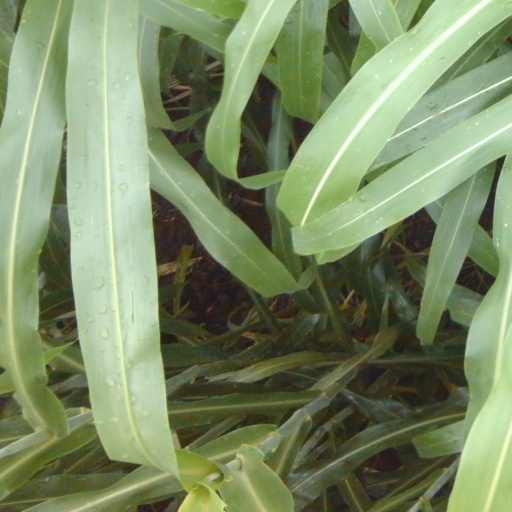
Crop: sorghum